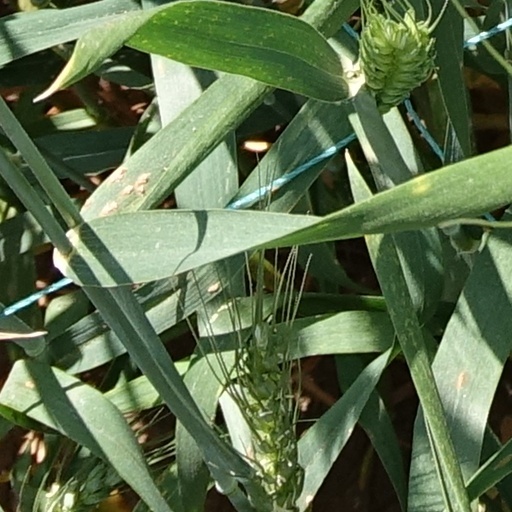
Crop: wheat